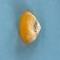
Maize quality: Good